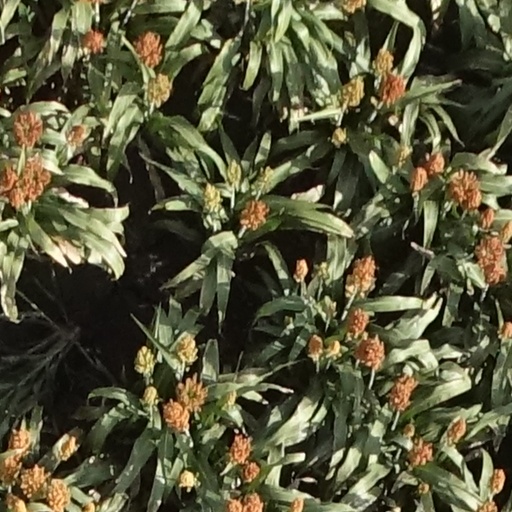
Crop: sorghum